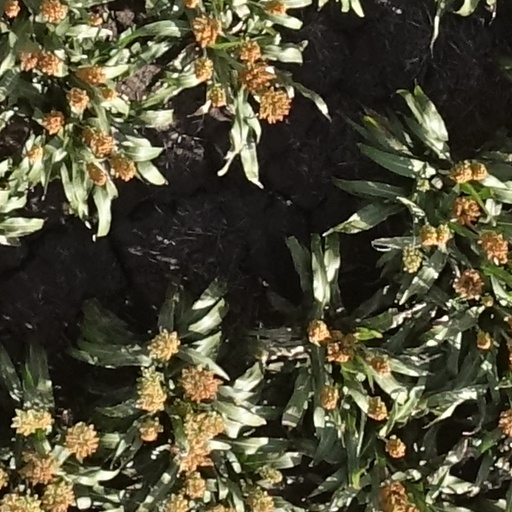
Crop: sorghum